Yad La-Shiryon

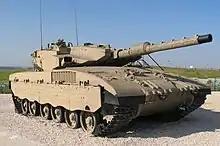
Israeli Merkava III at Yad La-Shiryon

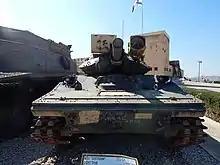
M551 Sheridan Light Tank

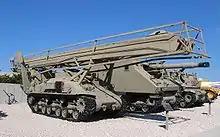
"Eyal observation post" Israeli adaptation of American M4 Sherman

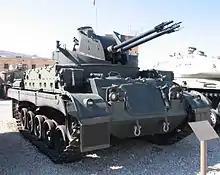
M42 Duster

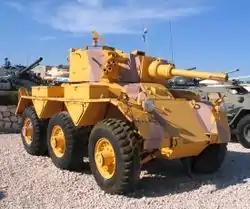
Alvis Saladin

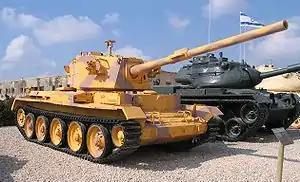
FV4101 Charioteer tank

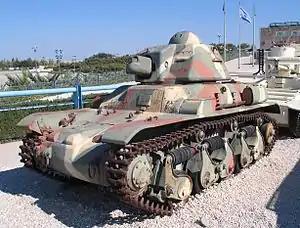
Renault R35 light tank

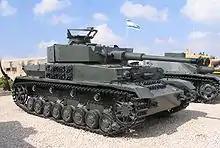
Panzer IV

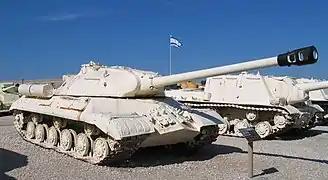
Captured Egyptian IS-3 heavy tank

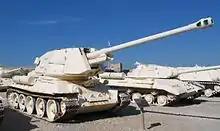
Captured Egyptian T-100

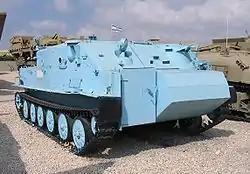
BTR-50-based Medevac vehicle

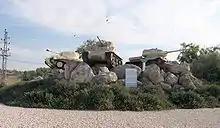
Allied Forces Monument at Yad La-Shiryon

A monument was constructed as a tribute to the Allies of World War II, led by the United States, Great Britain and The Soviet Union. The monument is composed of a rock pile, on top of which the three main battle tanks that served in the armies of the Allied Forces on different fronts: a British Cromwell, an American Sherman, and the Soviet T-34. The monument is surrounded by the flags of 19 countries and organizations that actively participated in the struggle, including the flag of the Jewish Brigade, which fought within the ranks of the British army. It is being reconstructed as of December 2011.